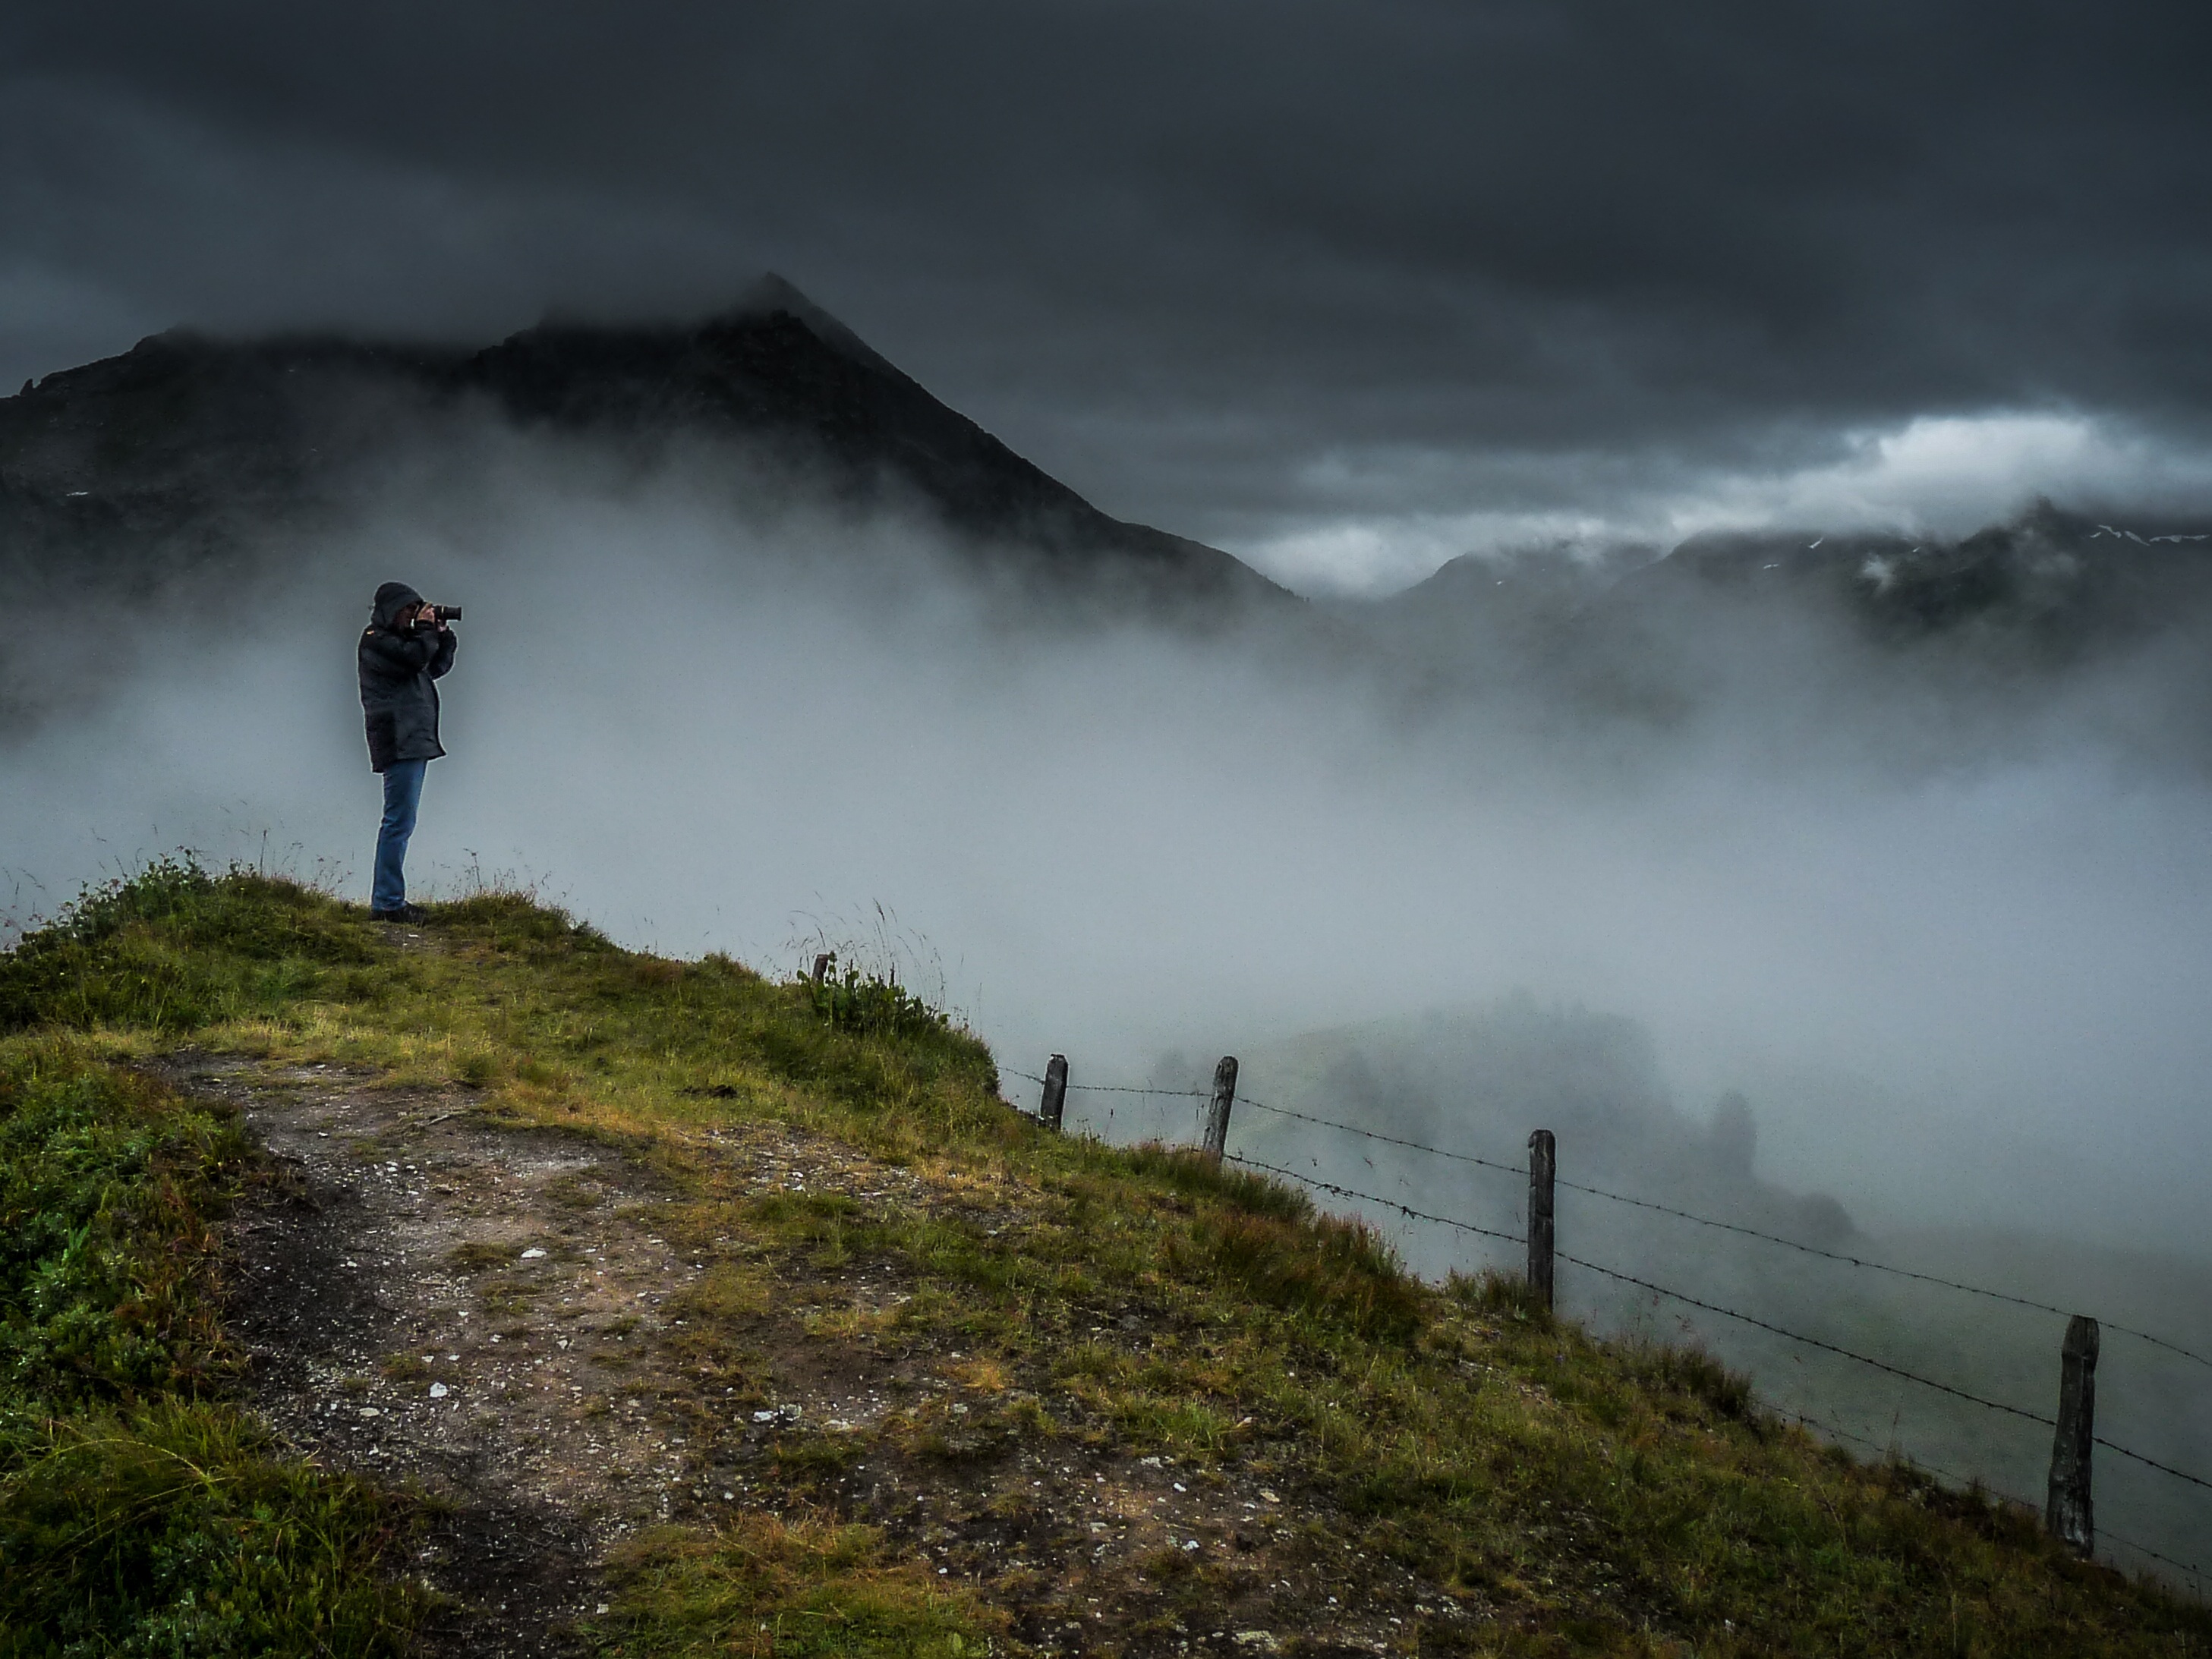
landscape, sea, coast, nature, wilderness, mountain, cloud, fog, mist, morning, hill, wave, wind, mountain range, cliff, weather, terrain, ridge, summit, mountains, mood, atmospheric phenomenon, mountainous landforms, geological phenomenon